Kyuka Lilymjok

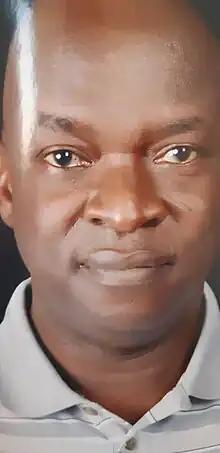
Kyuka Lilymjok's portrait

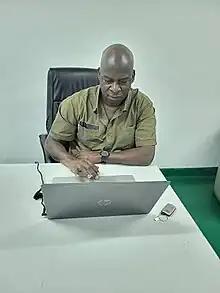
Kyuka Lilymjok at his UBEC office, International Conference Center, Abuja in 2023.

Kyuka Lilymjok (also known as Adamu Kyuka Usman and Adamu Lilymjok; born 24 September 1965, Bafoi-Kanai, Nigeria) is a Nigerian writer, political thinker, philosopher, and professor of law at Ahmadu Bello University (ABU), Zaria, Nigeria.